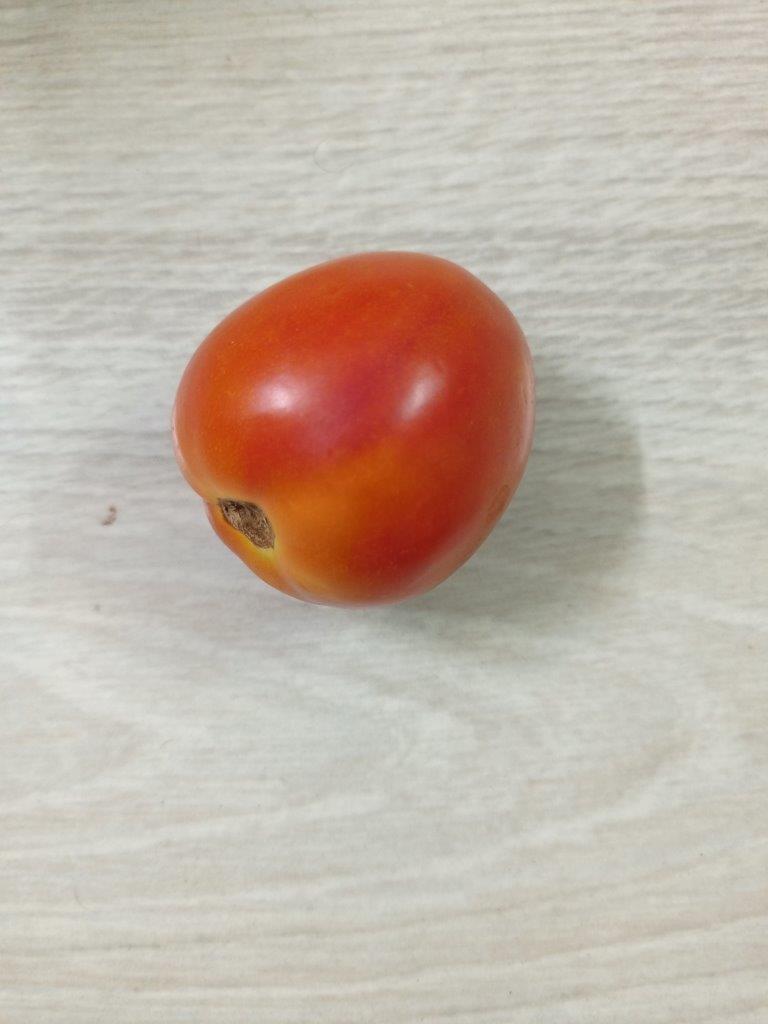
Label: Fresh